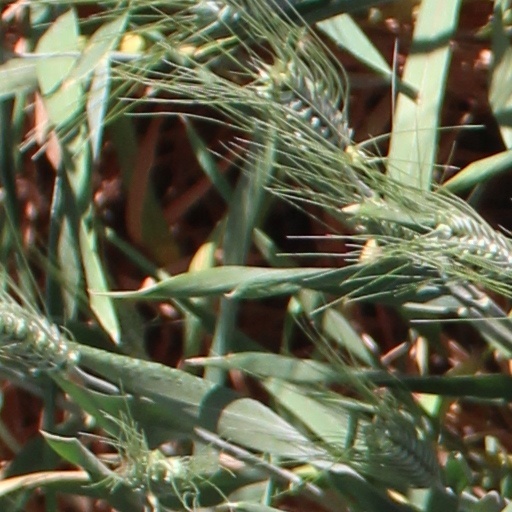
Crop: wheat